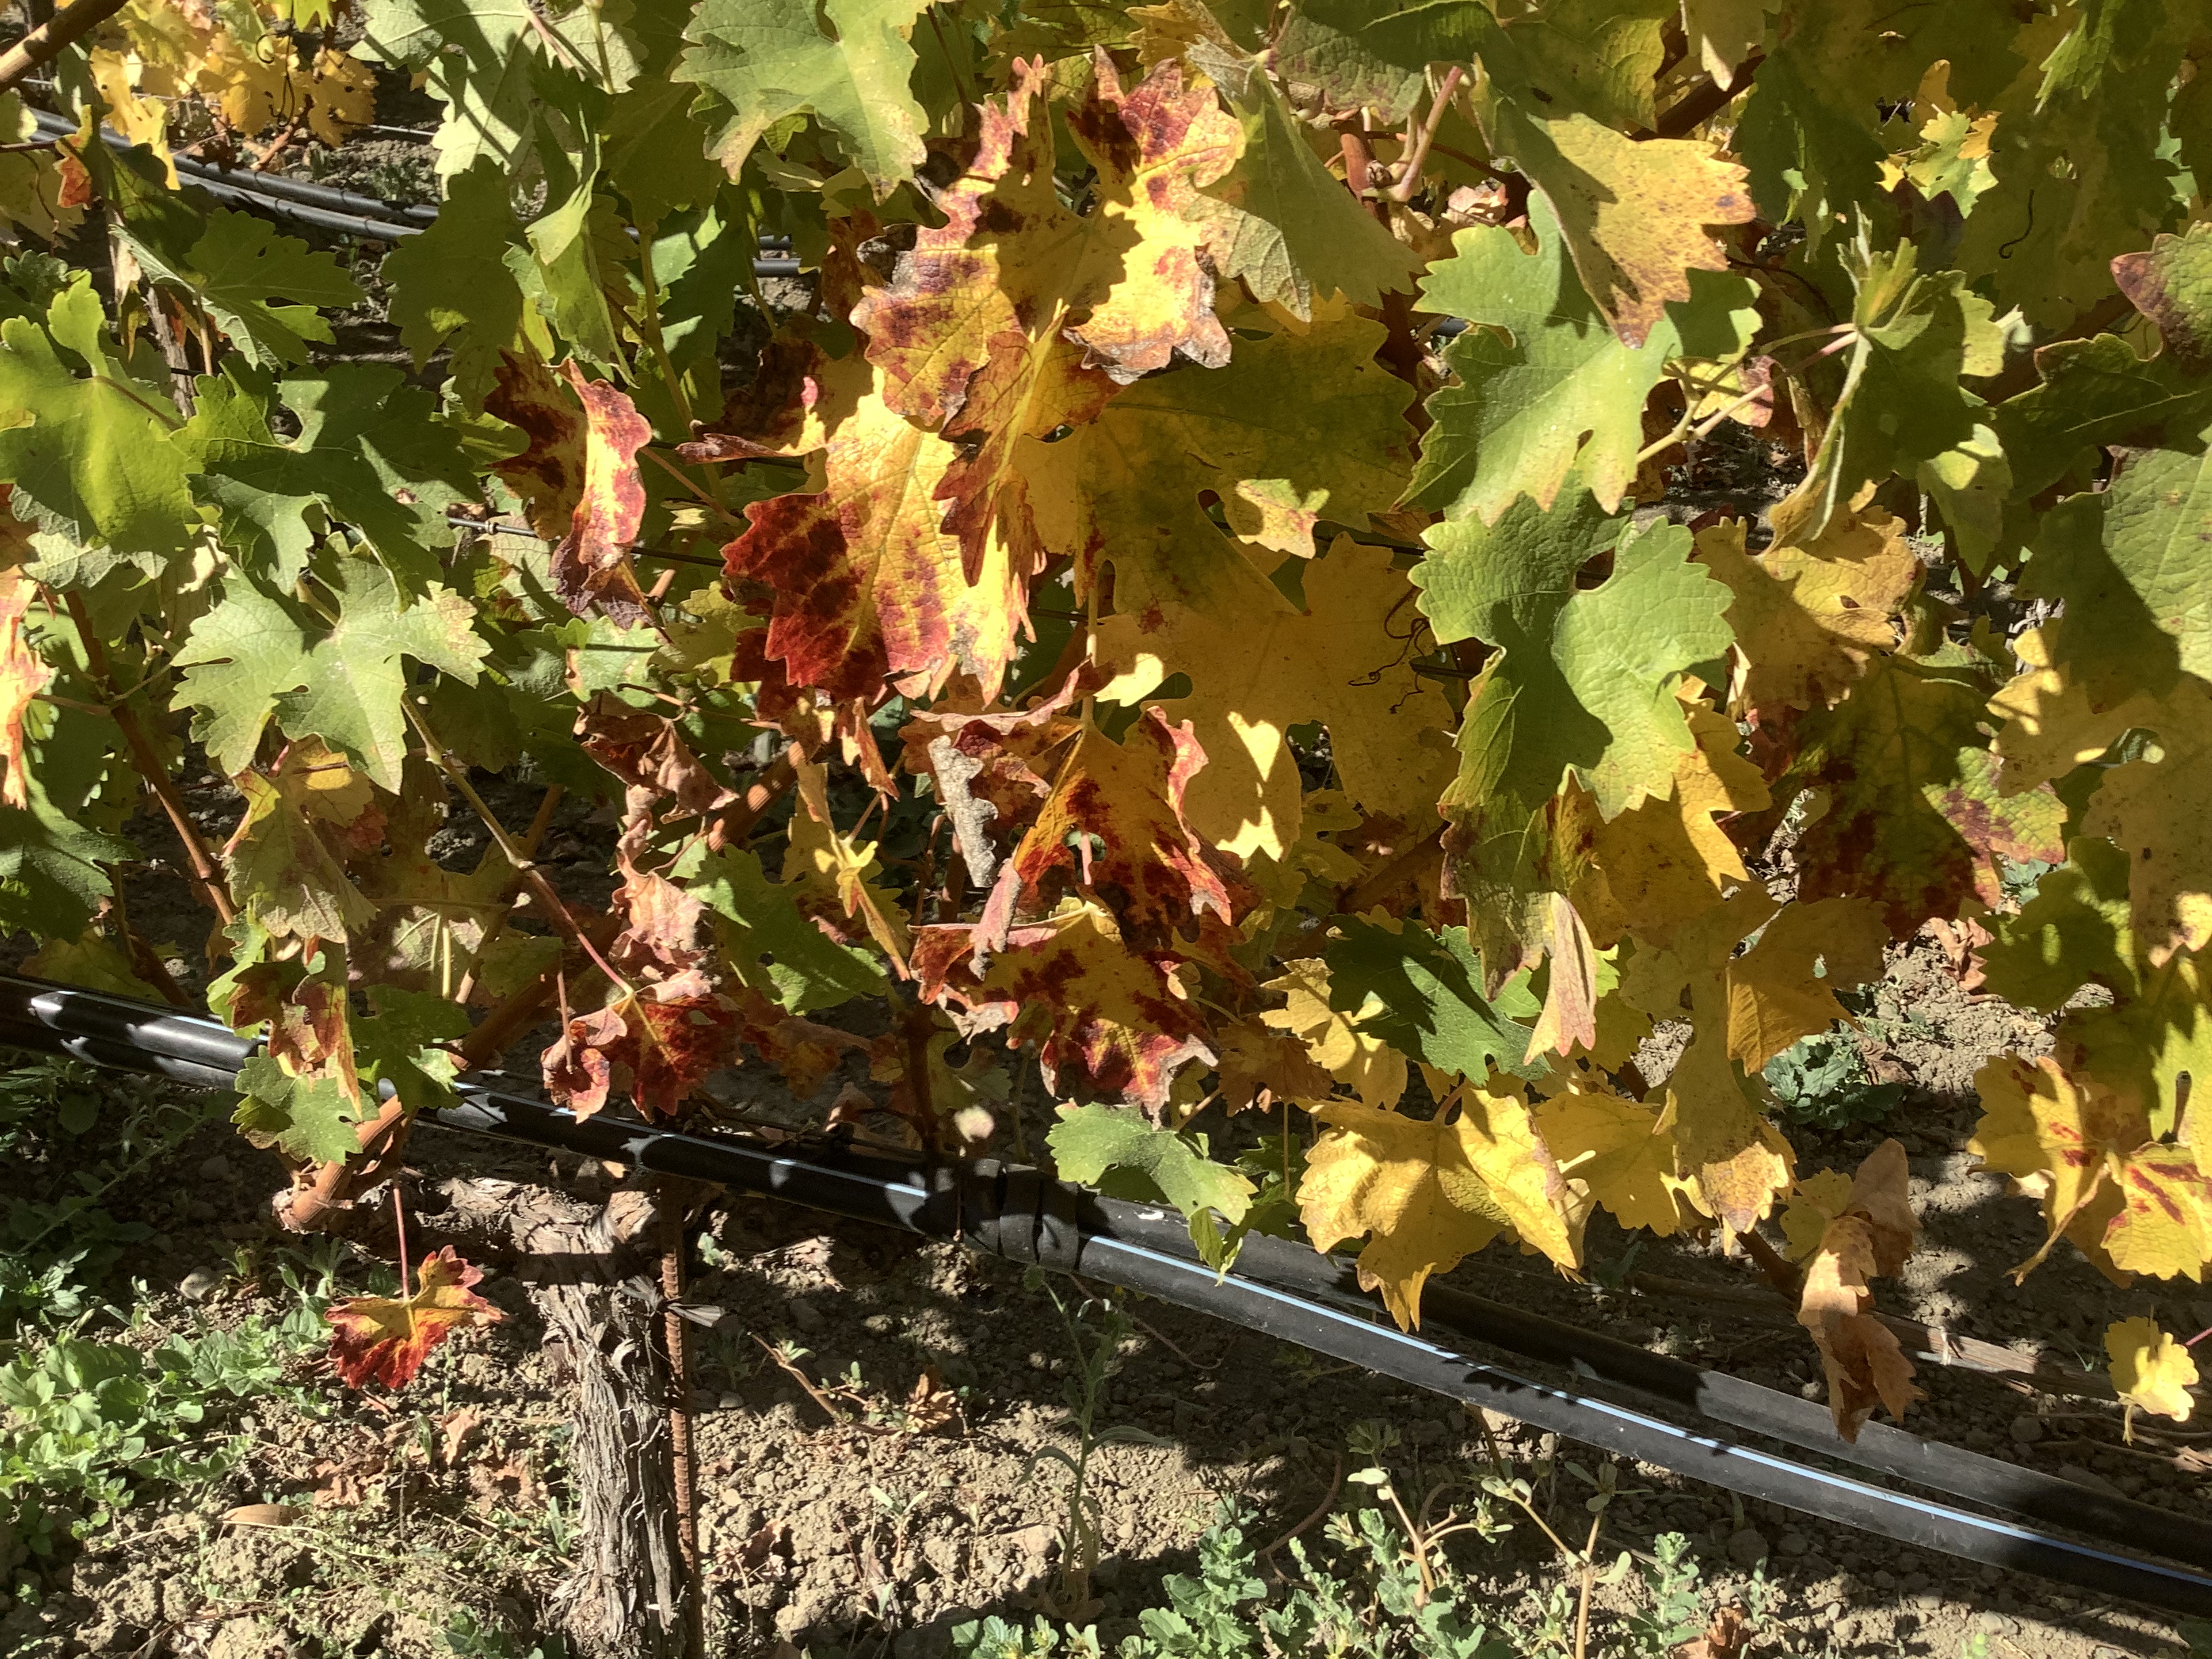
Label: Red Blotch